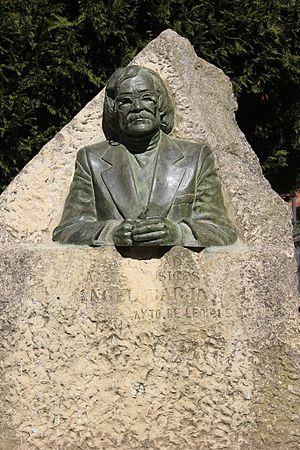
Jardin du Cid. Monument Ange Barja